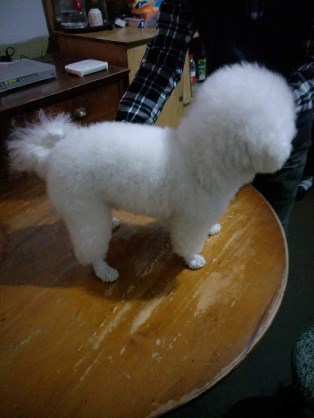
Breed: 3083-n000117-Bichon_Frise